Cane Hill Cemetery

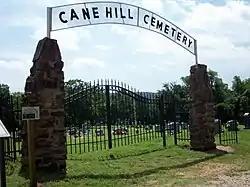

The Cane Hill Cemetery is a cemetery in Canehill, Arkansas. It is located just south of Washington County Route 13 and west of Arkansas Highway 45.